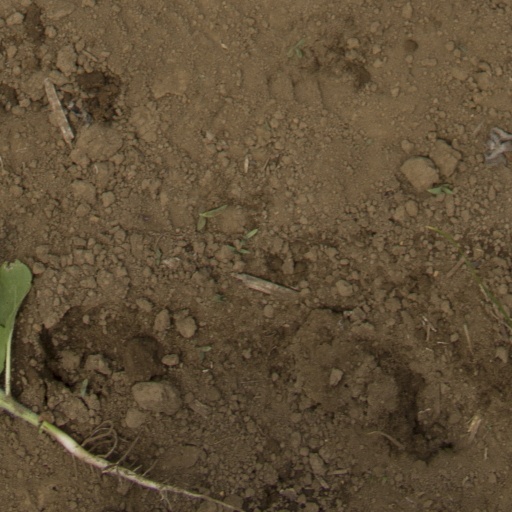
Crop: Jerusalem artichoke